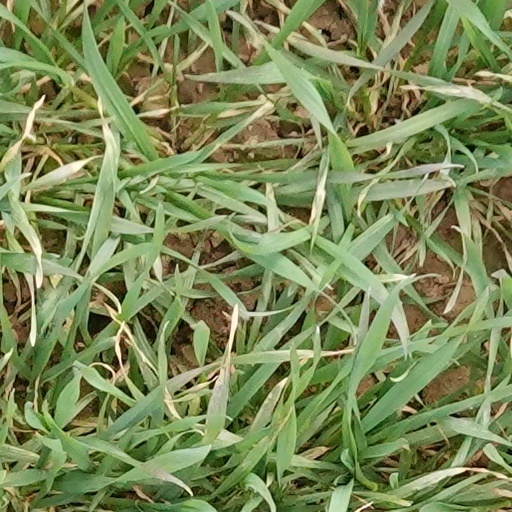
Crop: wheat